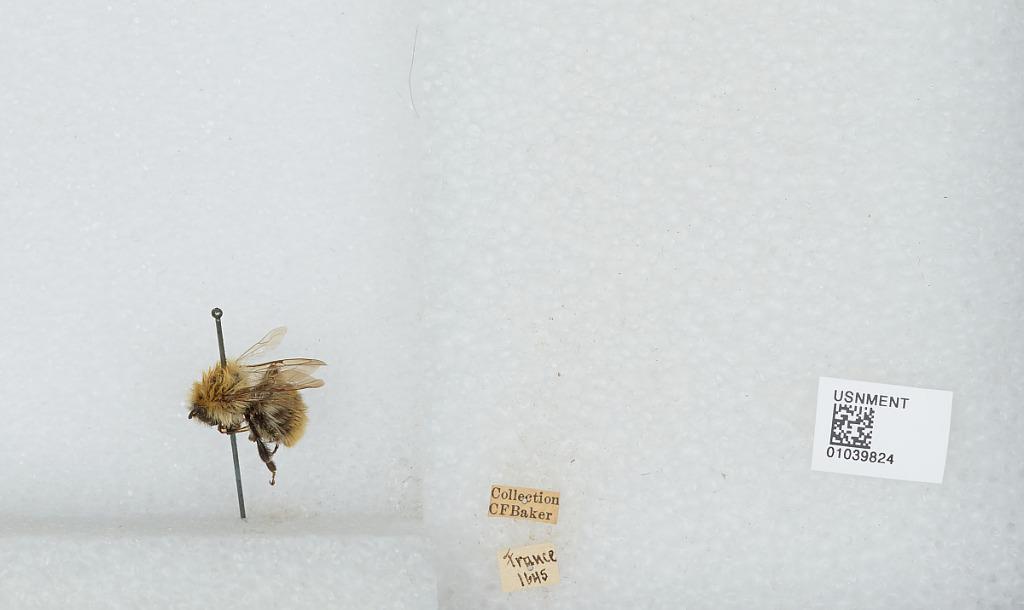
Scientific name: Bombus (Thoracobombus) pascuorum (Scopoli)
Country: France